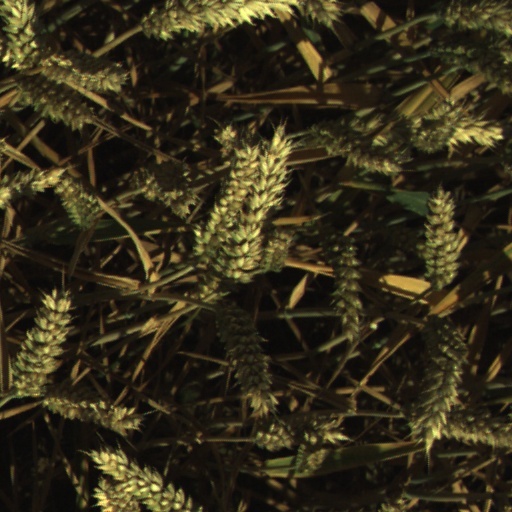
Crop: wheat